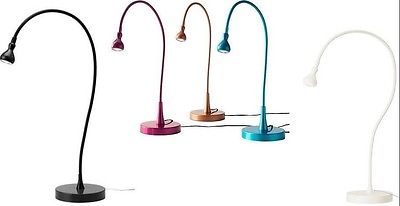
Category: lamp